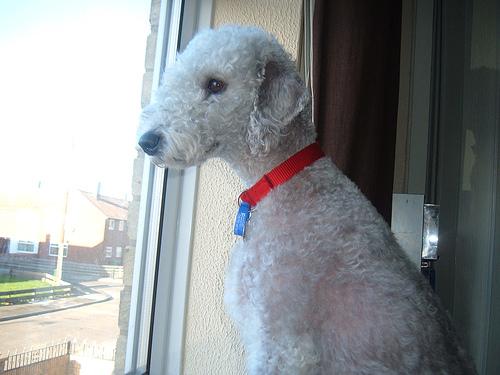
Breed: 214-n000033-Bedlington_terrier